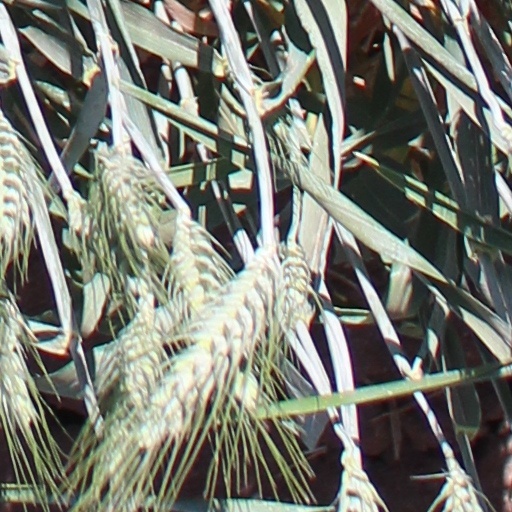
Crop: wheat